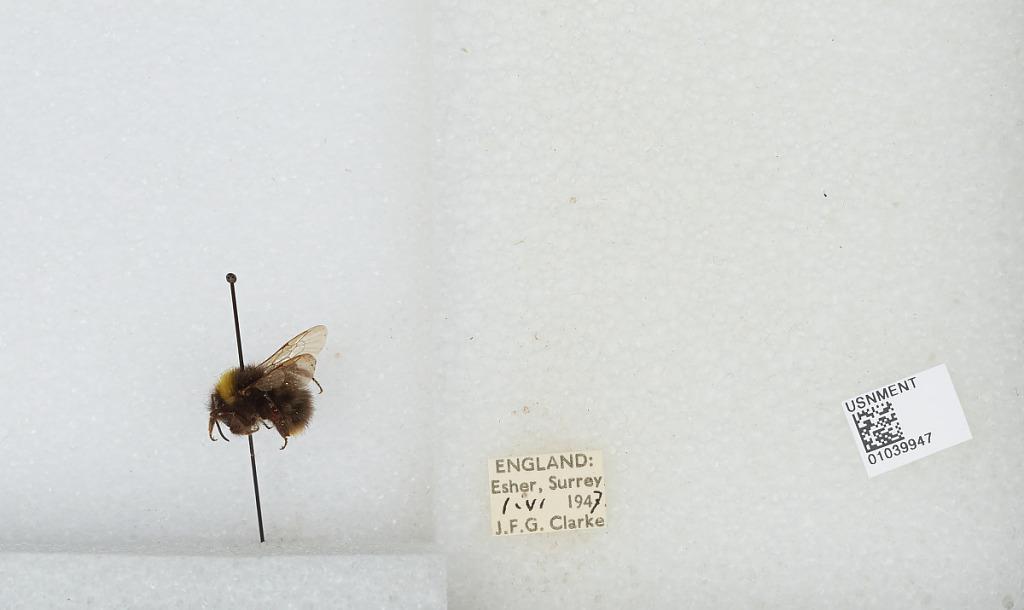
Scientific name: Bombus (Pyrobombus) pratorum (Linnaeus)
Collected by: J. Clarke
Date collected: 1947-6-1
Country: United Kingdom
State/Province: England
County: Surrey
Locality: Esher
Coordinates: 51.3691, -0.365